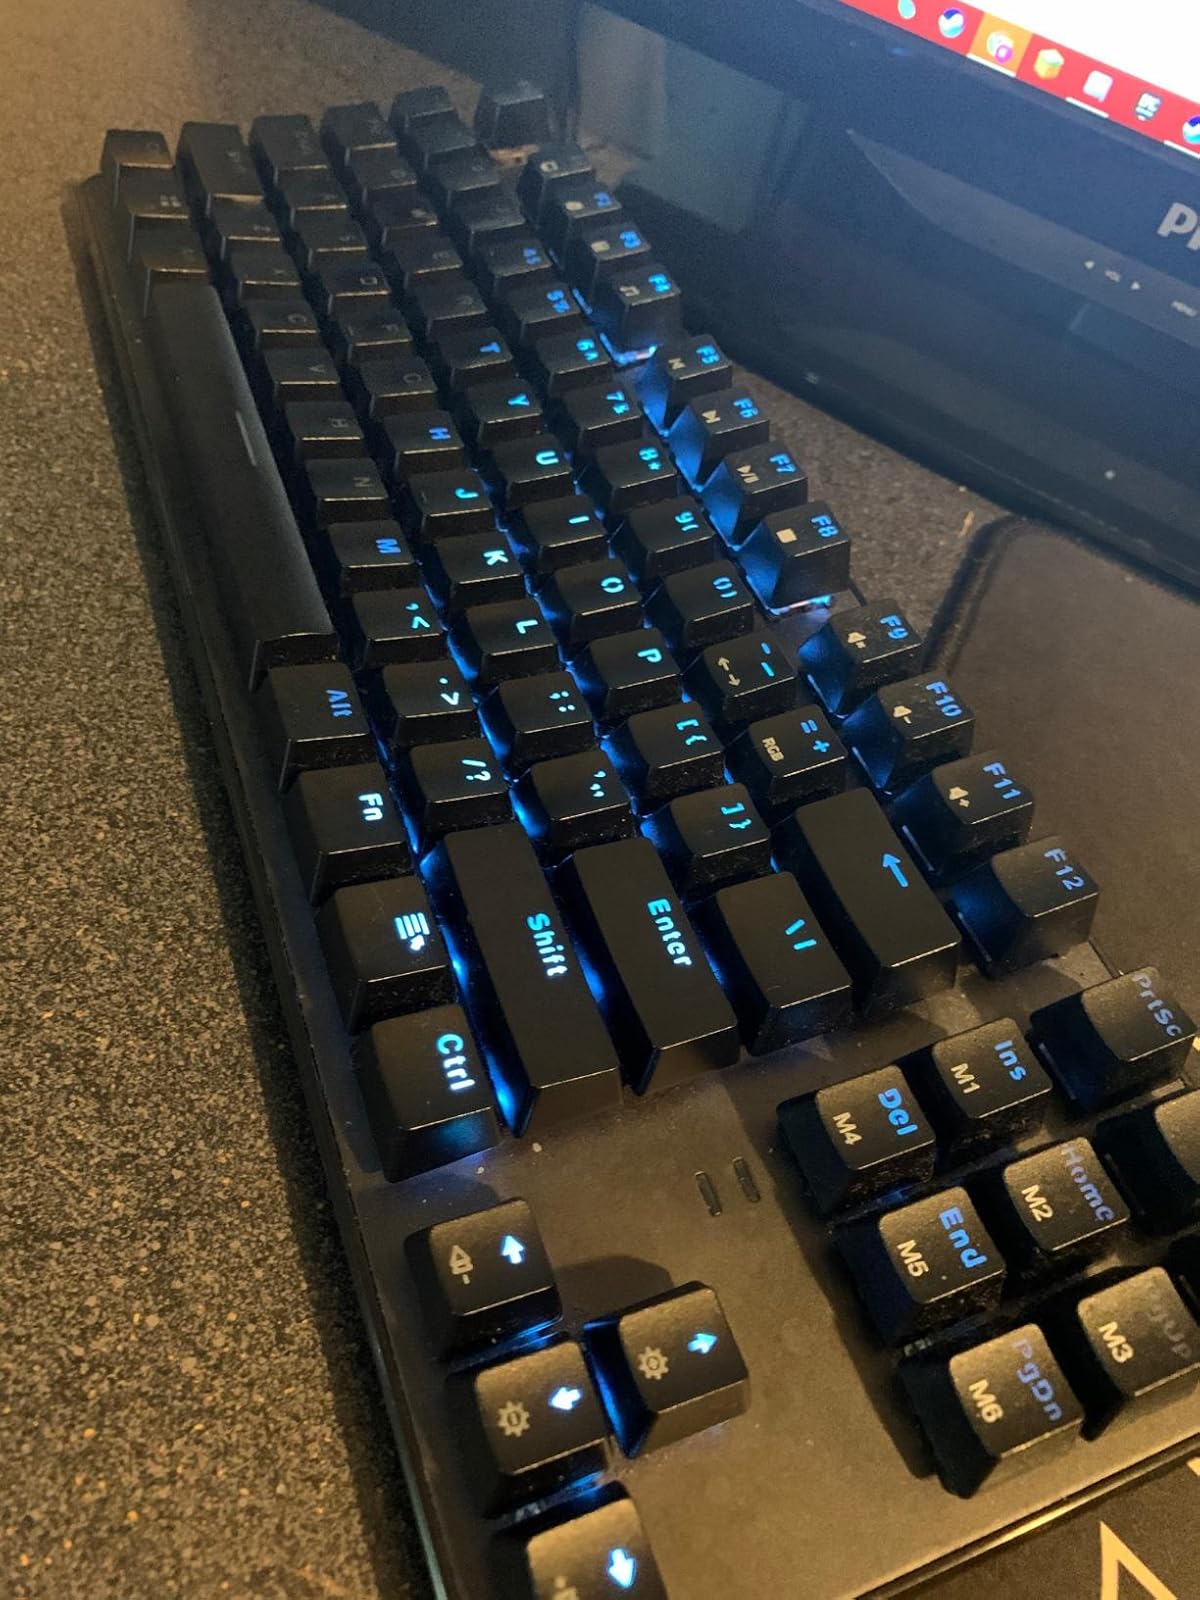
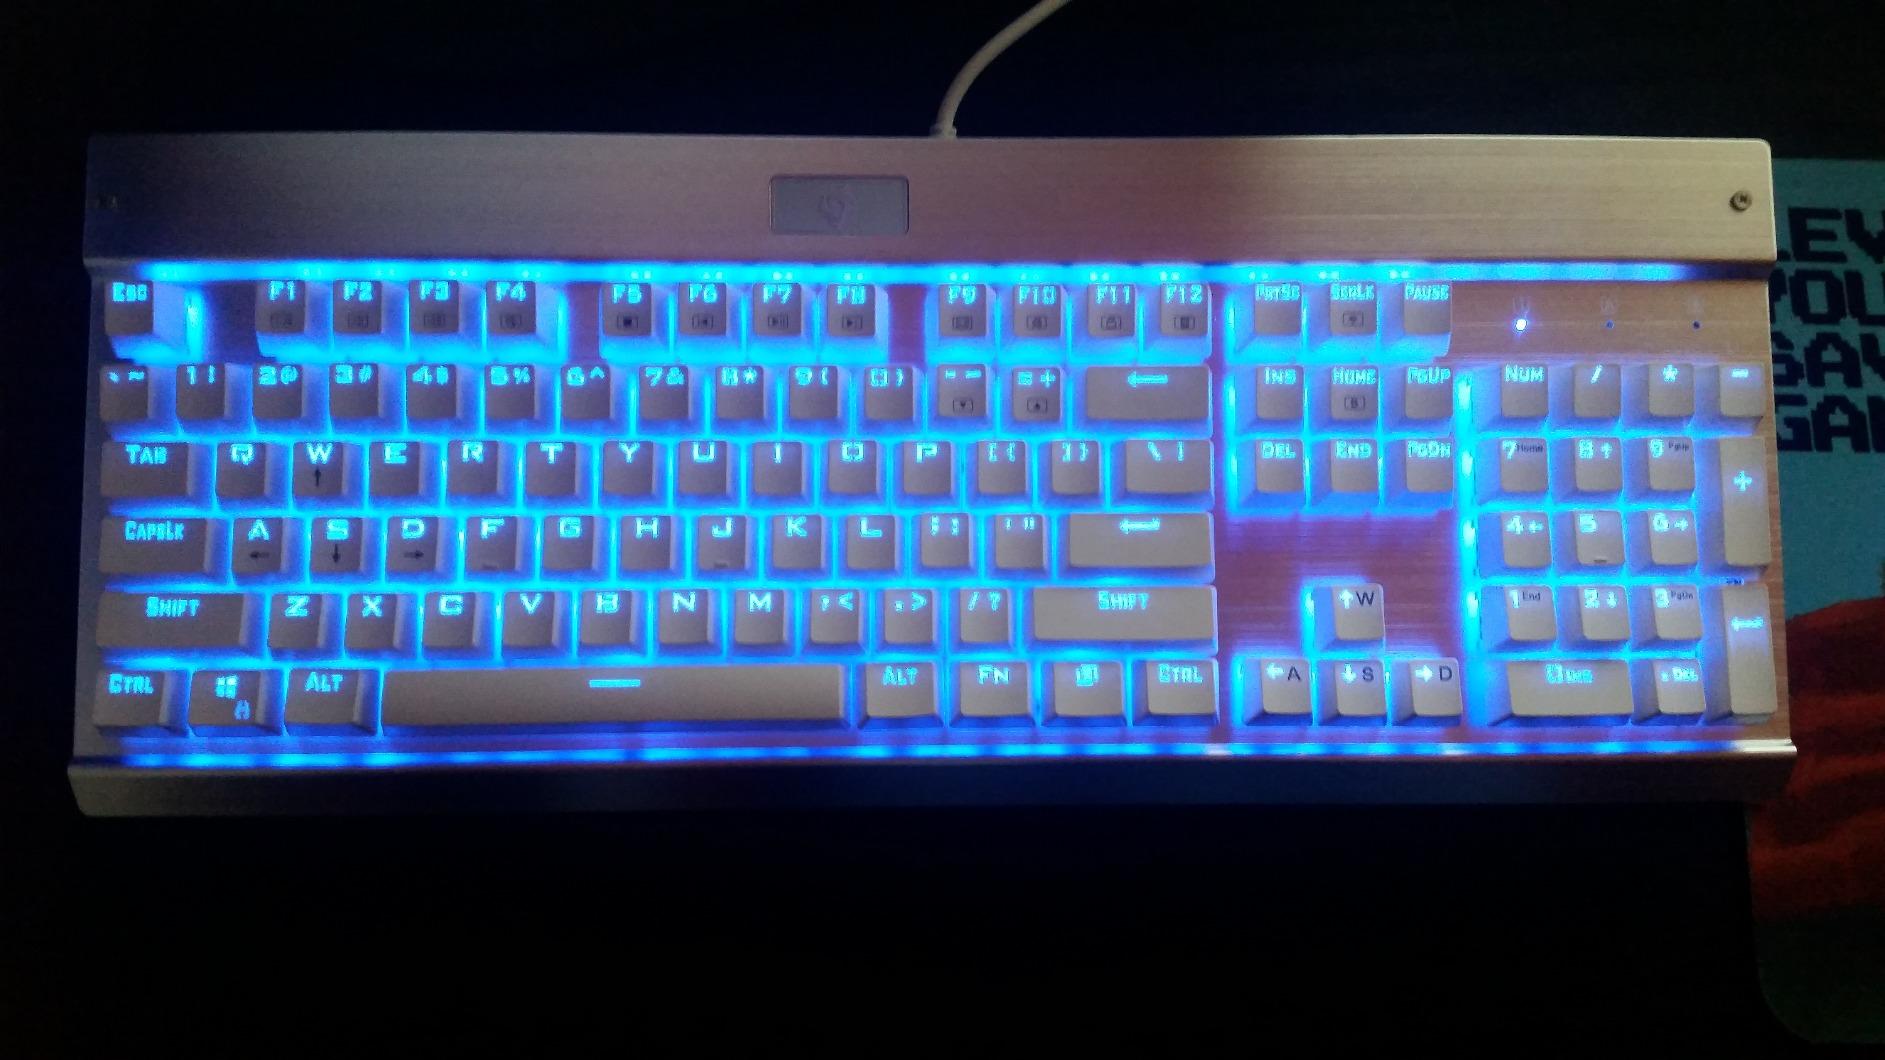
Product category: keyboard
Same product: no